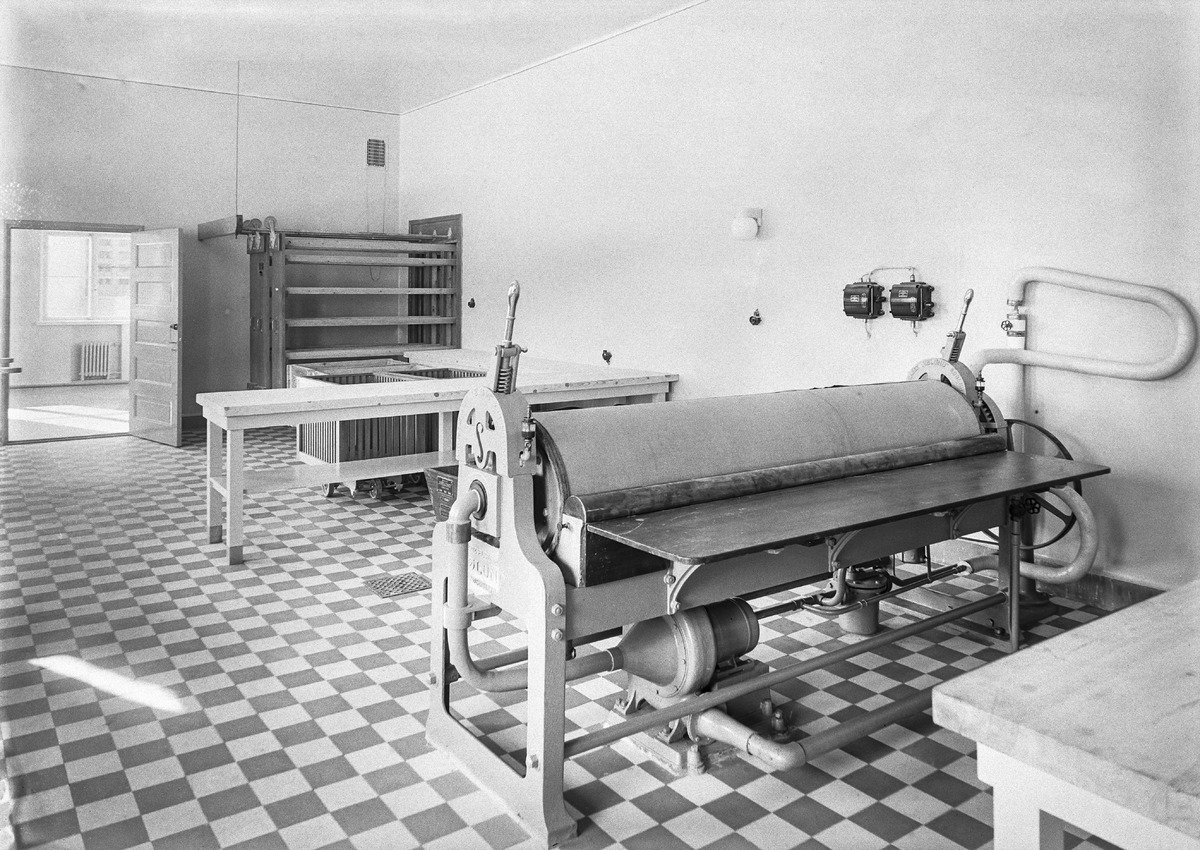
Päivärinteen parantolan sisätiloja
Interior of Päivärinne sanitarium
sisällön kuvaus: Oulun seudun keuhkotautiparantolana toimineen Päivärinteen parantolan sisätiloja 5.3.1932. content description: Interior of the sanitarium for tuberculosis in Oulu region, Päivärinne sanitarium on March 5, 1932.
Vuosi: 1932
Paikka: Suomi, Oulu, Suomi, Pohjois-Pohjanmaa, Oulu
Aiheet: sisäkuva; parantolat; rakennukset; building; sanitarium